The Perfect Couple (2007 film)

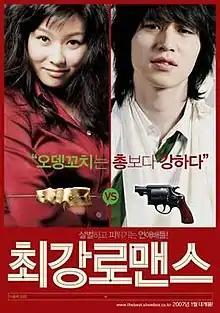
Theatrical release poster

The Perfect Couple, also known as The Best Romance, is a 2007 South Korean film.